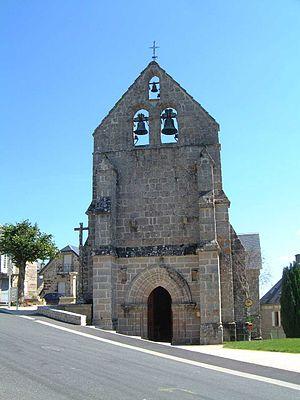
Vue de l'église de chez Gambelon (Le Bourg)
Saint-Setiers est une commune française située dans le département de la Corrèze, en région Nouvelle-Aquitaine.